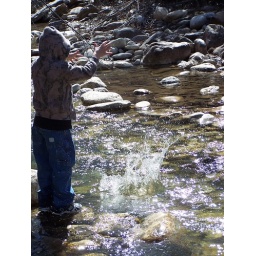
Caleb loves to throw rocks in the water and make a splash.